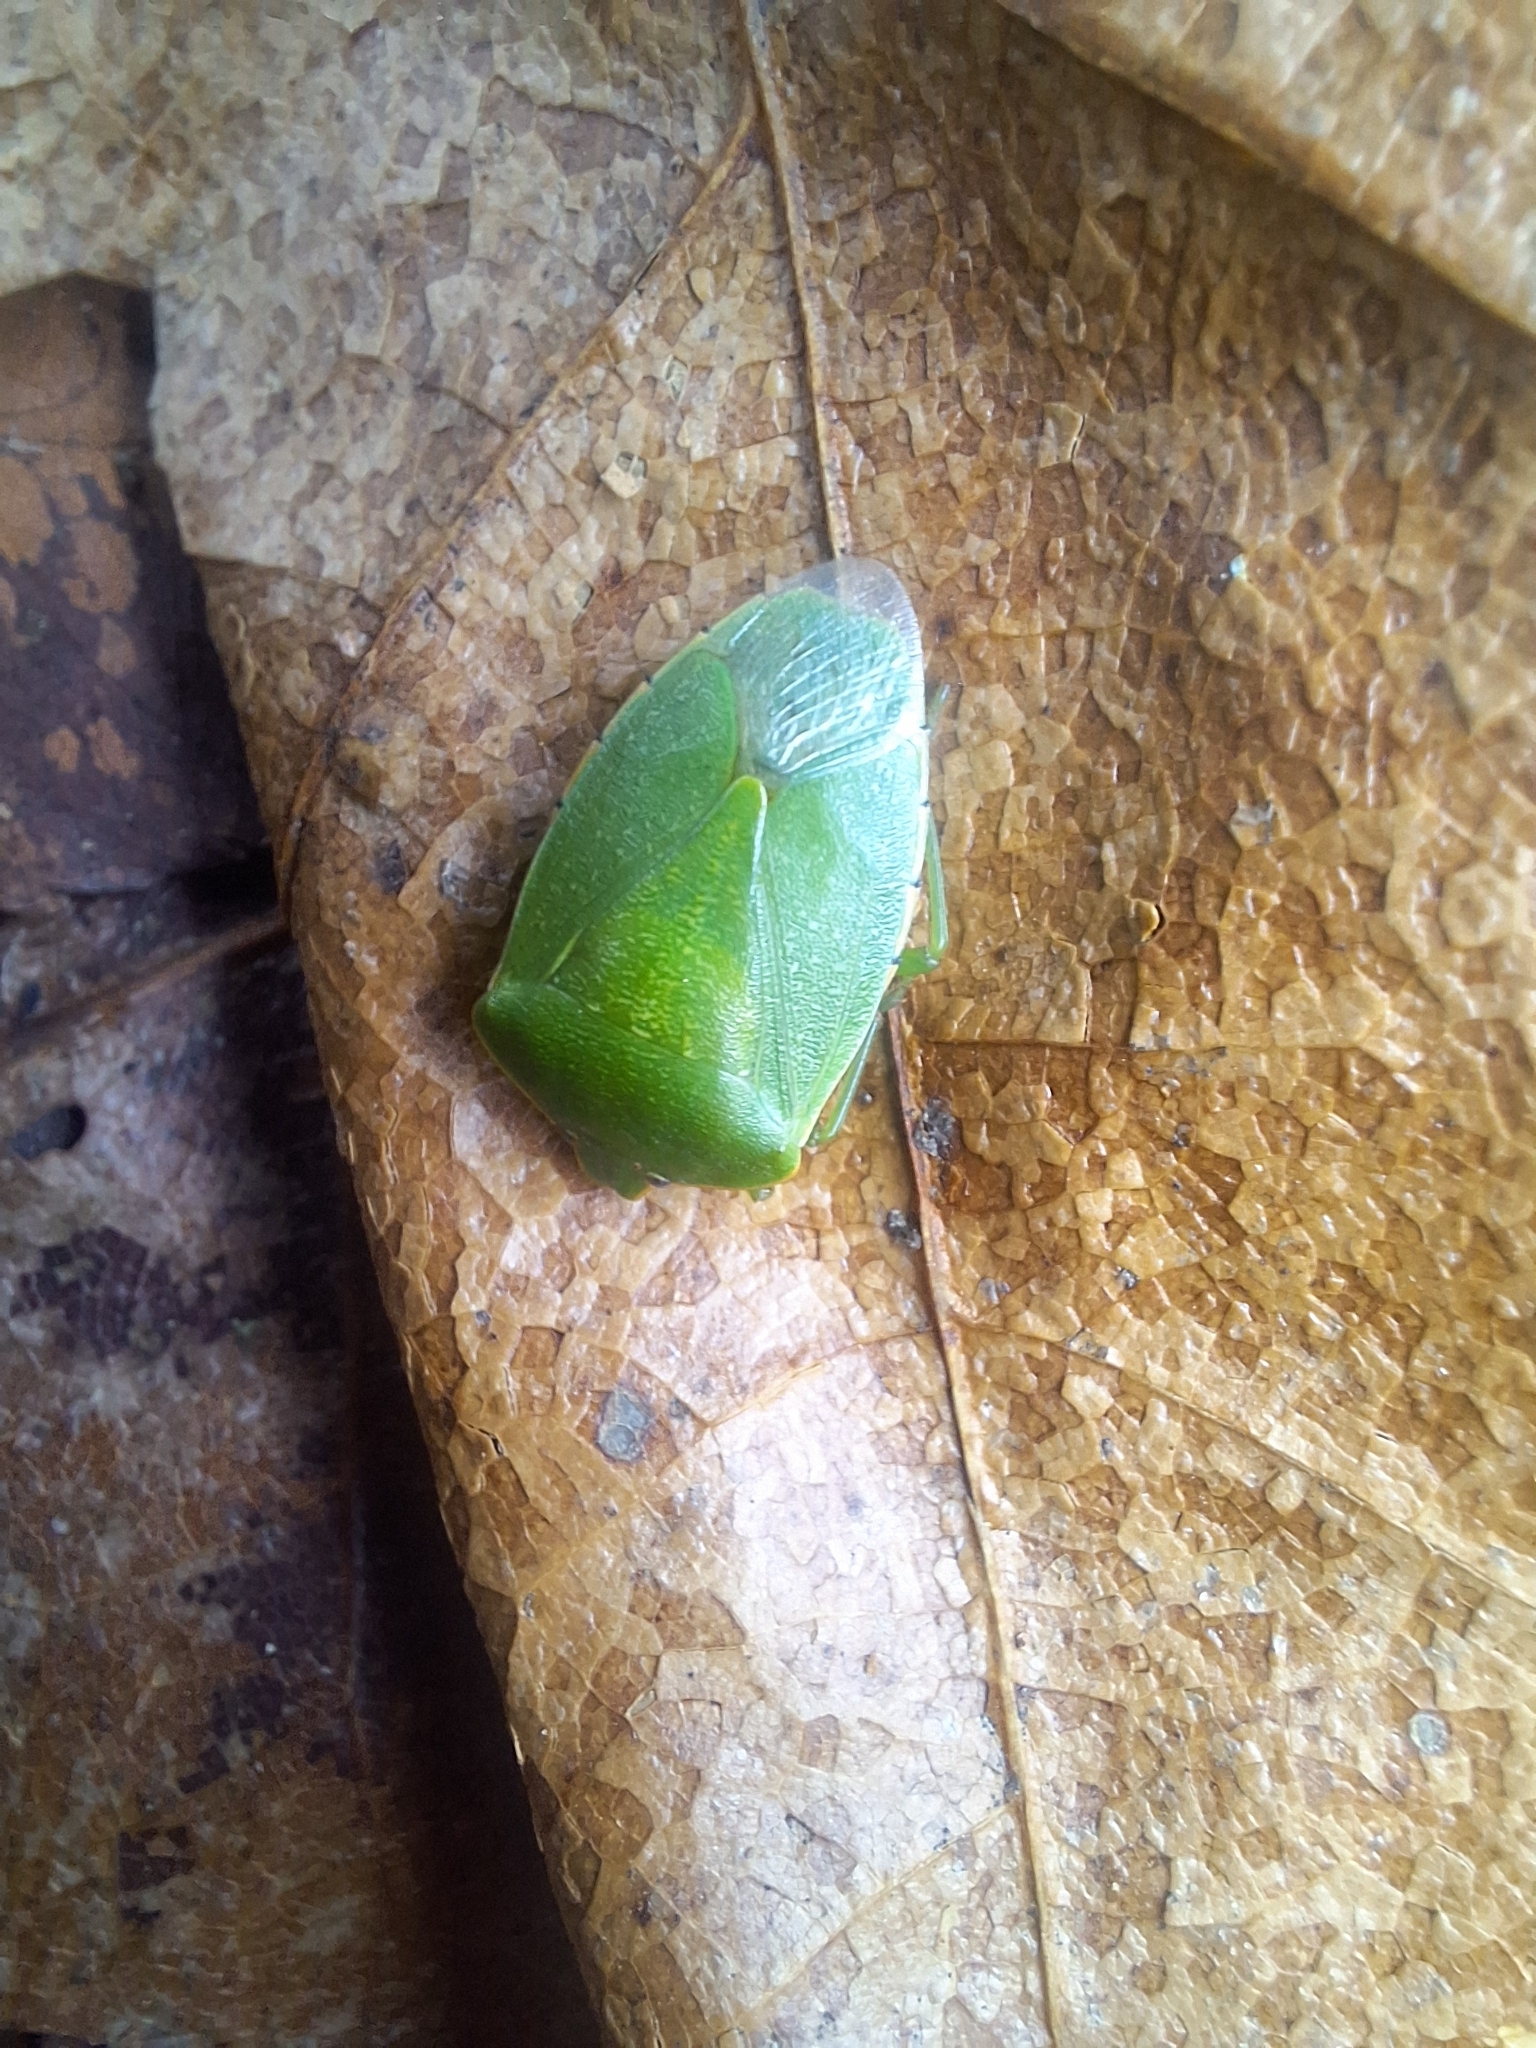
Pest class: stink_bug